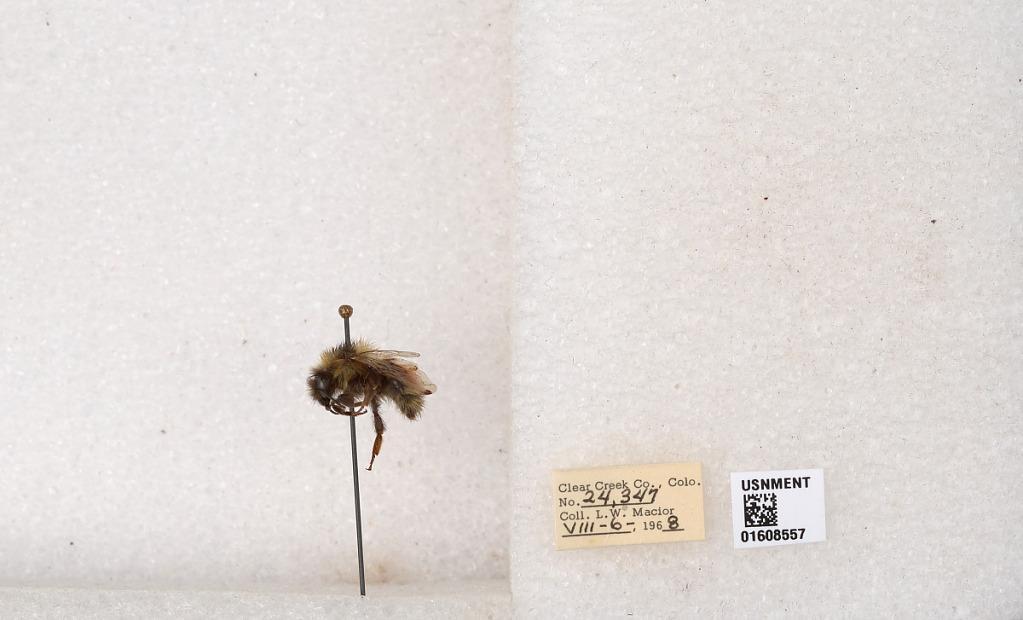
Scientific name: Bombus (Pyrobombus) sylvicola Kirby
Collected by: L. Macior
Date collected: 1968-8-6
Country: United States
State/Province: Colorado
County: Clear Creek
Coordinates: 39.6891, -105.644